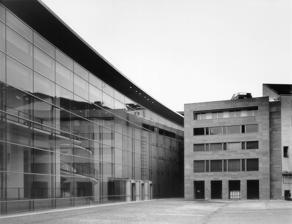
Building: Neues Museum Nürnberg
Country: Germany
Year built: 2000
Art and design museum in Nuremberg, Germany Neues Museum Nürnberg Established April 2000 Location Luitpoldstraße 5, 90402 Nuremberg , Germany Visitors record of 60000 visitors in 2015 for the Gerhard Richter exhibition Director Dr. Eva-Christina Kraus Public transit access U1 (Nuremberg U-Bahn) : Hauptbahnhof Website http://www.nmn.de Neues Museum Nürnberg (NMN) is a museum for modern and contemporary art and design in Nuremberg . Architecture In 1990 the Bavarian government decided to build a 20th-century museum. The building in which the museum is located was designed by the architect Volker Staab . Construction started on 11 September 1996 and ended in October 1999. The official opening was on 15. April 2000. On 3000 sq/m contemporary art as well as art and design dating back to the 1950s is being shown. Environmental Protection Since March 2015, the NMN houses bees on its roof. City beekeeper Bernd J. Kobr currently looks after the bees. Their honey "Stadtgold" ("City Gold") can be bought in the museum shop. Directors Lucius Grisebach from 1. October 1997 to 31. August 2007 Angelika Nollert from 1. October 2007 to 1. May 2014 Eva-Christina Kraus from 1. September 2014 to 31. July 2020 Simone Schimpf since 1. July 2021 References